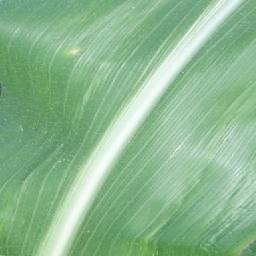
Label: Corn_(Maize)___Healthy